Pedal point

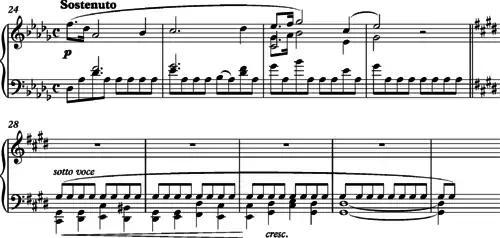
Chopin, Prelude in D Major, Op. 28, No. 15, bars 24–31

Pedal points are somewhat problematic on the harpsichord, which has only a limited sustain capability. Often the pedal note is simply repeated at intervals. A pedal tone can also be realized with a trill; this is particularly common with inverted pedals. Another method of producing a pedal point on the harpsichord is to repeat the pedal point note (or its octave) on every beat. The rarely seen pedal harpsichord, a harpsichord with a pedal keyboard, makes it easier to perform repeated bass notes on the harpsichord, since both hands are still free to play on the upper manual keyboards.